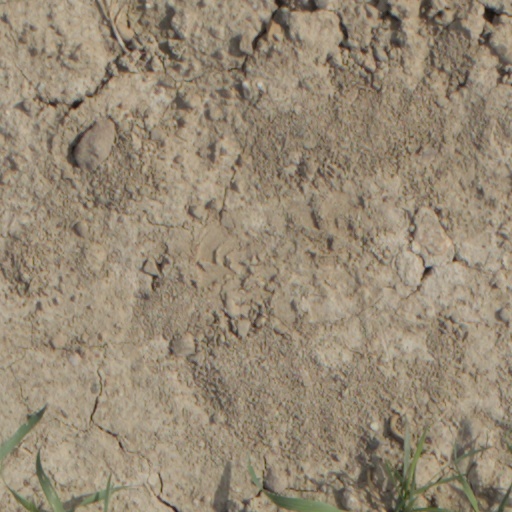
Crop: wheat